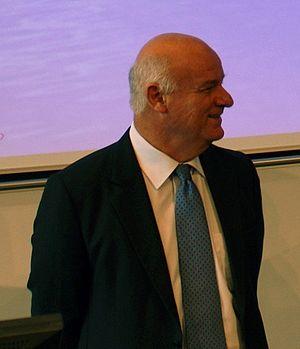
Joe Borg, né le 19 mars 1952 à Malte, est un homme politique maltais et un diplomate. Il est commissaire européen chargé de la pêche et des affaires maritimes dans la Commission Barroso I entre 2004 et 2010.